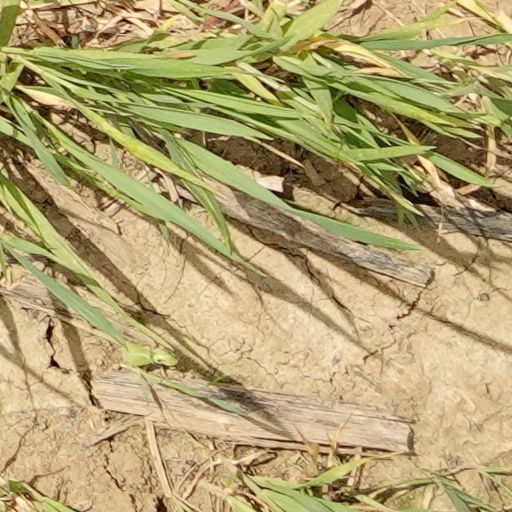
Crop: wheat